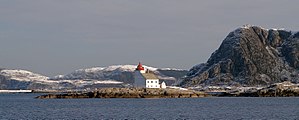
Fyrtårne i Norge / Liste over norske fyr / Møre og Romsdal
Fyrtårne i Norge er placeret langs den 100.915 km lange norske kyst. Der har i alt været 212 fyr, men kun 154 har været i drift samtidig. Det første fyr, som blev opført i Norge var Lindesnes fyr, som oprettedes i 1655, og det sidste bemandede fyr, som kom til, var Anda fyr, som blev færdiggjort i 1932. I dag er alle fyrene automatiserede og ubemandede. Bøkfjord fyr var i december 2006 det sidste fyr, som blev ubemandet. I dag defineres totalt 107 anlæg som fyrstationer i Norge. Ansvar for fyrbelysning og sejlemærker i Norge ligger hos Fyr- og merketjenesten i Kystverkets Hovedkontor.